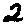
Label: 2